Edoardo Scotti

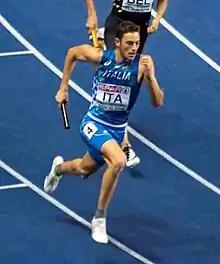
Scotti at the 2018 European Championships.

Edoardo Scotti (born 9 May 2000) is an Italian male 400 meter dash runner, who won a gold medal at the 2018 IAAF World U20 Championships and was a finalist at the 2018 European Athletics Championships with the Italian national track relay team. He competed at the 2020 Summer Olympics, in 400 m.